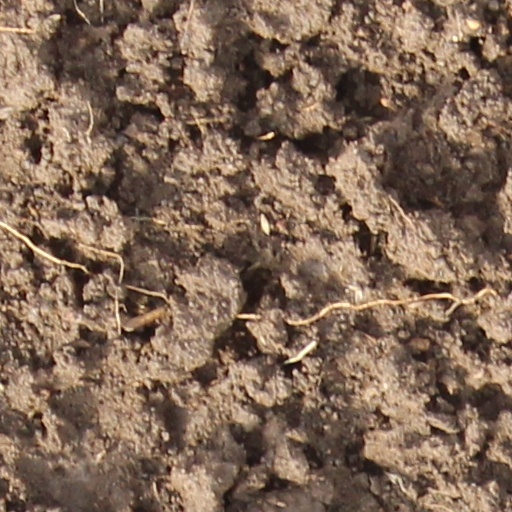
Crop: wheat